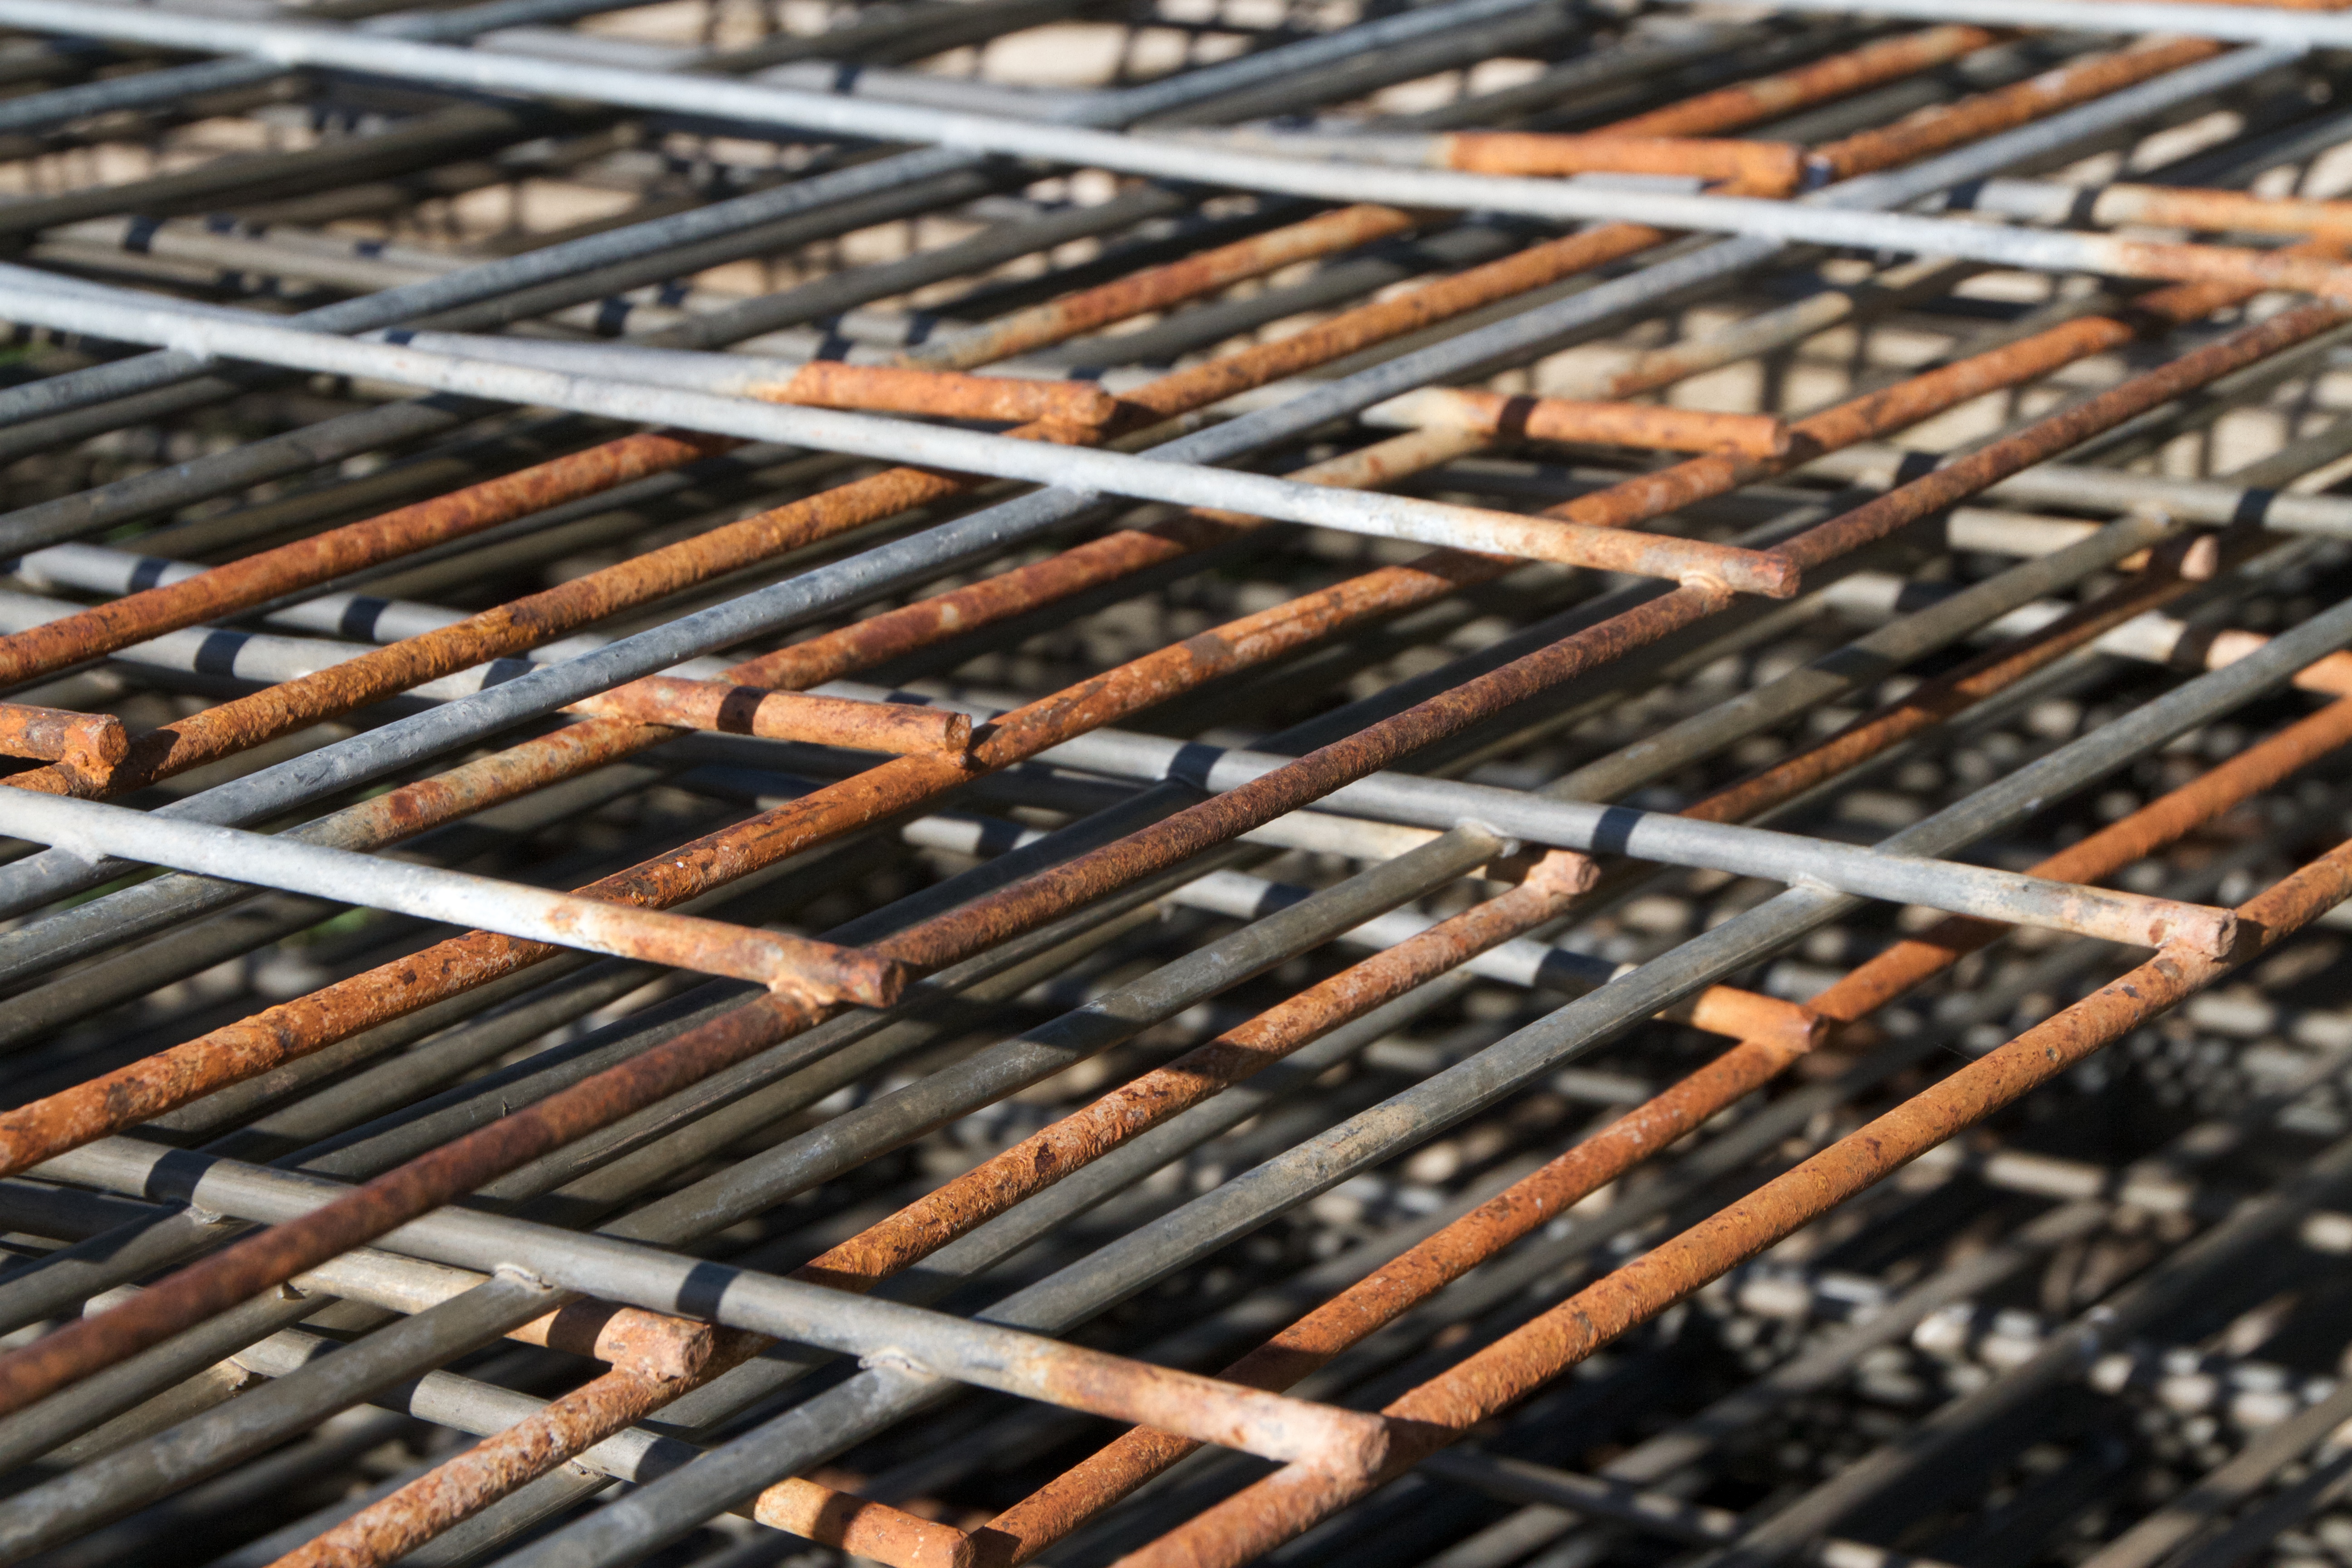
wood, track, transport, vehicle, rail transport, rolling stock, railroad car